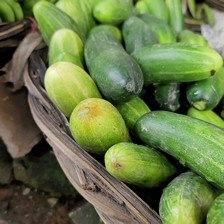
Label: cucumber